Jansenism

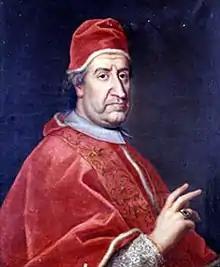
Pope Clement XI (1649–1721) promulgated the apostolic constitution in 1713, which condemned Quesnel and the Jansenists.

Though initially religious, the opposition to Jansenism quickly gained a political aspect. Upon the death of Louis XIII in 1643, Cardinal Mazarin took the same positions as his predecessor Richelieu in combatting the 'Jansenist party'. The 'Jansenist party' tended to attract former Frondeurs after the failure of their revolt in 1653. Although the Jansenists were not involved in the Fronde, they were quickly associated with the revolt because of the support they received from nobles such as Anne Geneviève de Bourbon, Duchess of Longueville (who had a house built in Port-Royal-des-Champs) and her brother Armand de Bourbon, Prince of Conti. The Arnauld family was suspected of being linked to the parliamentary Fronde. In addition, the actions of certain Solitaires to abandon worldly life and to withdraw completely from the Court worried Mazarin, who saw it as a possible source of political dissent.